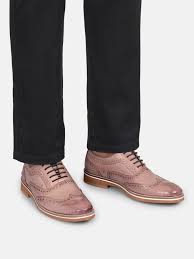
Label: Brogue